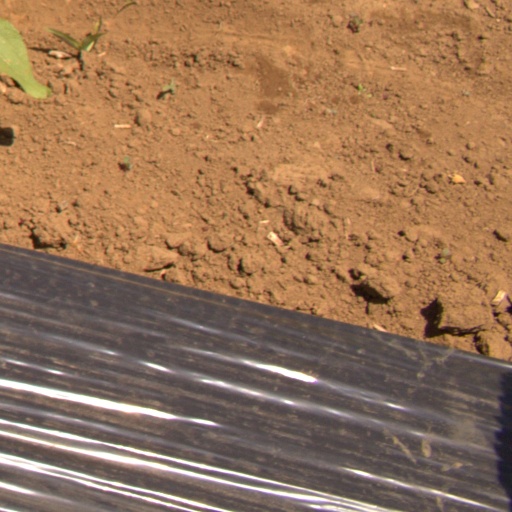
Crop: Jerusalem artichoke